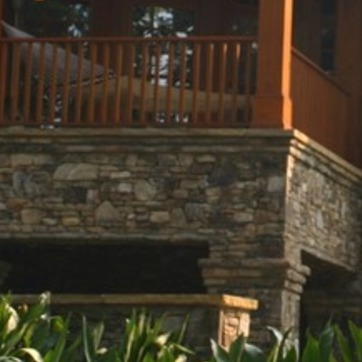
Material: stone